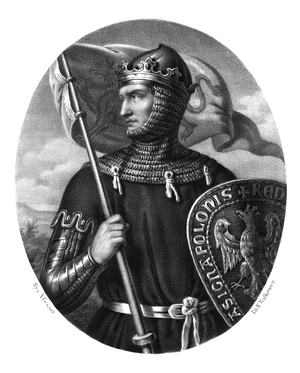
Przemysl II est un roi de Pologne de la dynastie des Piasts à la fin du XIIIᵉ siècle.